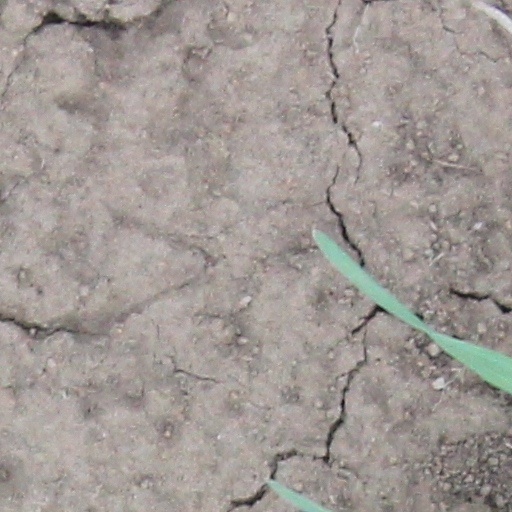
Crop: wheat